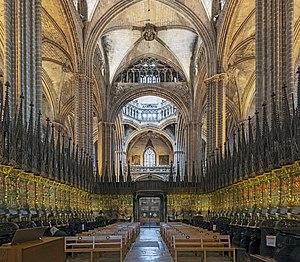
La cathédrale basilique métropolitaine de la Sainte-Croix et de Sainte Eulalie de Barcelone, souvent surnommée Seu en catalan, est la cathédrale de l'archidiocèse catholique de Barcelone.